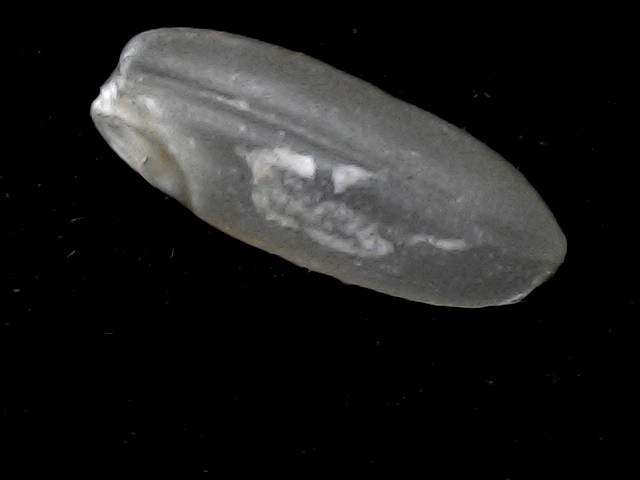
Rice variety: BR22